Nour (actress)

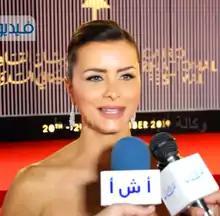

Marianne Phillip Abi Habib (born 23 December 1977), known as Nour, is a Lebanese actress who performs in Egypt.